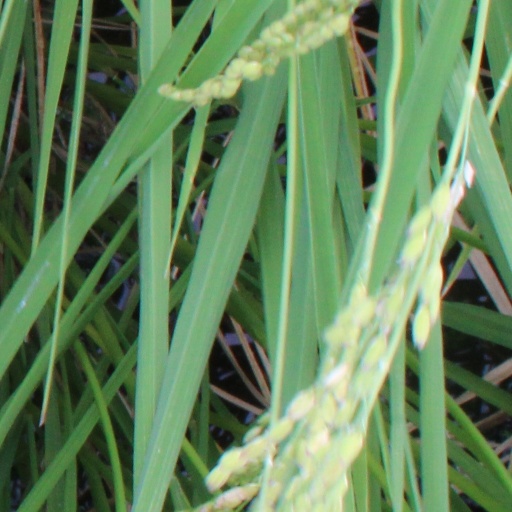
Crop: rice